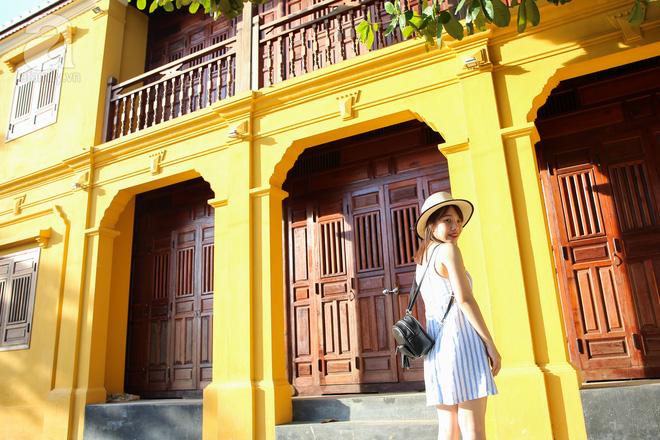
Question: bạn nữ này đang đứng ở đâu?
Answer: ở trước một căn nhà cổ